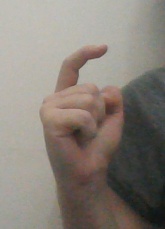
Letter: ra